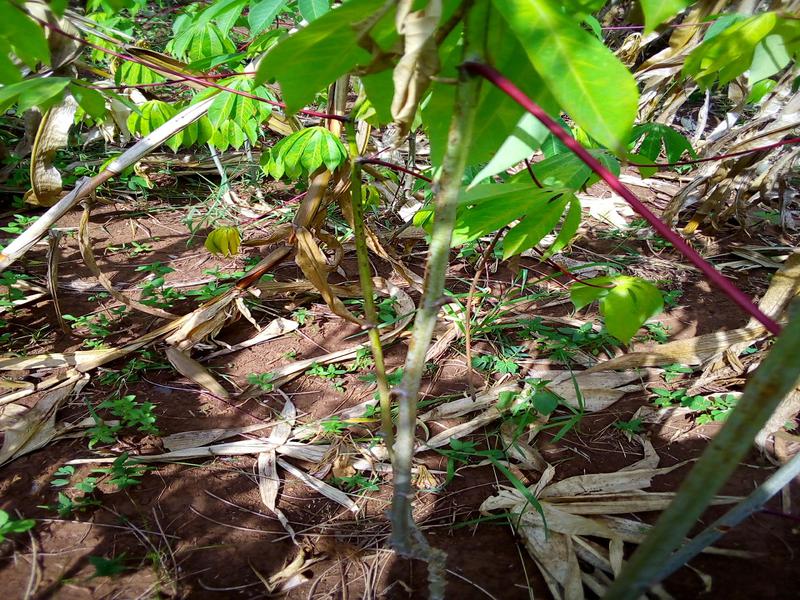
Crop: cassava
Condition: healthy